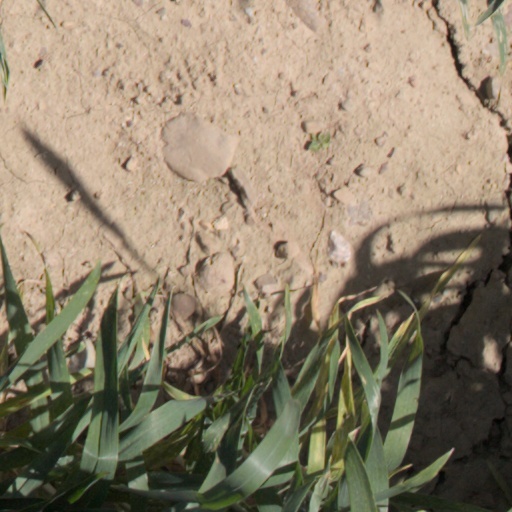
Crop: wheat